Wesley Everest

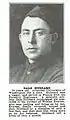
Dale Hubbard

During the celebration of Armistice Day in 1919, members of the American Legion stormed the IWW Union Hall, although it is debated who initiated the incident. The American Legion claimed that they were fired upon before they attacked the hall. The IWW claimed that the Legion attacked before they fired. The result was a fight that resulted in the deaths of six men, while others were wounded. One participant in the parade, John Earl Watts, was shot and wounded in the side by Everest and fell within a few feet of the mortally wounded Ben Cassagranda. Ironically. Watts was not a member of the American Legion but a IWW member. He had been invited to join the parade because he had served in the U.S. Army Everest escaped out the rear of the Roderick Hotel, firing at his pursuers and reloading as he ran. Legionnaire Alva Coleman grabbed a non-functioning revolver from a captured Wobbly or a nearby house and began to chase Everest. Shot and wounded by Everest, he passed the revolver to Legionnaire Dale Hubbard, a noted athlete, who caught up with Everest as the Wobbly was trying to ford the Skookumchuck River. Pointing the useless revolver at Everest, Hubbard ordered Everest to drop his gun and surrender. It is not known whether Hubbard knew his revolver was useless. Everest most certainly would have assumed it was not. Everest, unable to cross the river, turned and shot Hubbard before he was overpowered, beaten, and dragged to the town's jail. It was said that during the incident, Everest uttered, "I fought for democracy in France and I'm going to fight for it here. The first man that comes in this hall, why, he's going to get it."